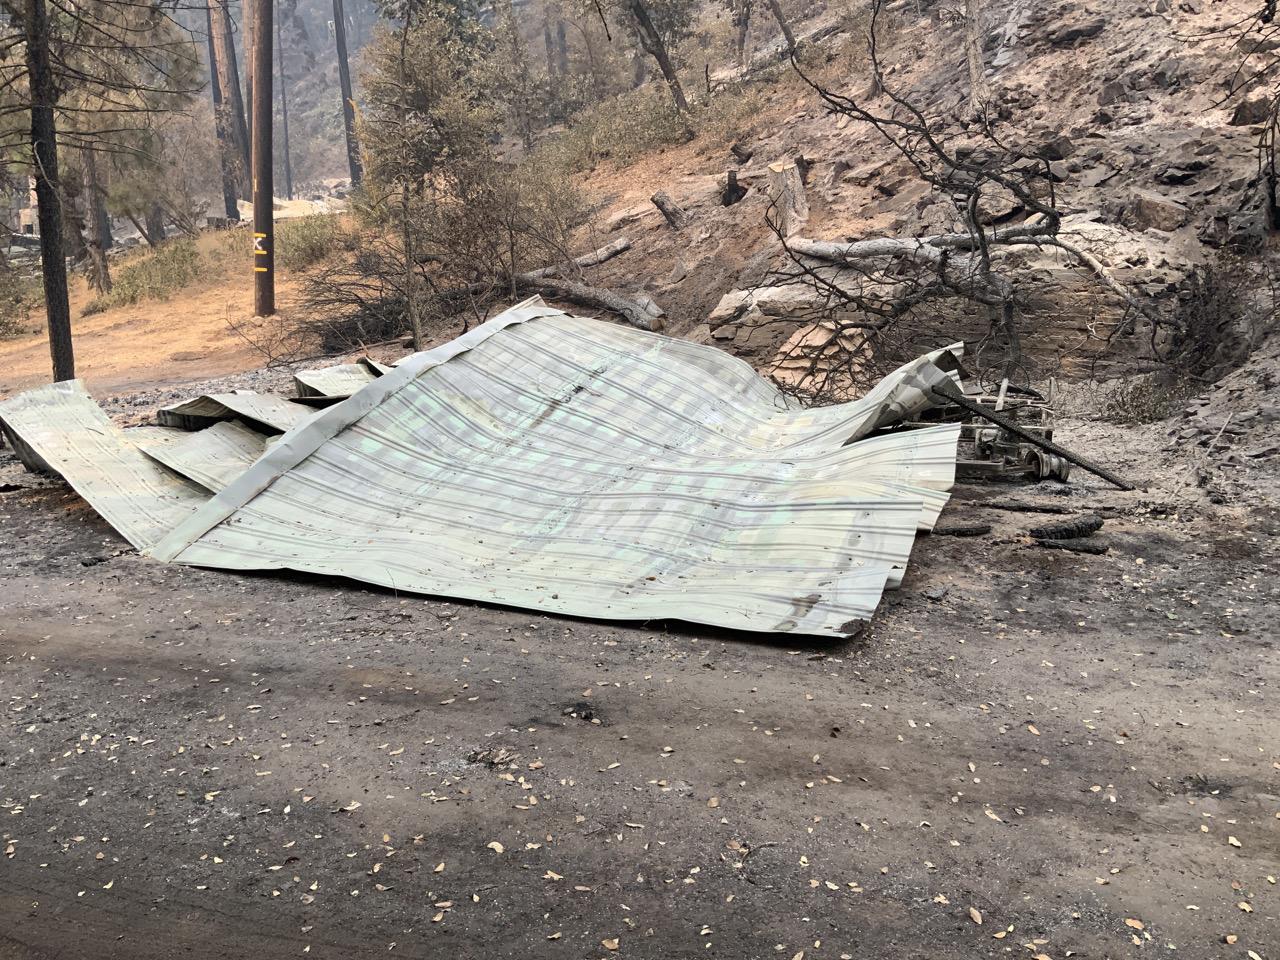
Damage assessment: destroyed